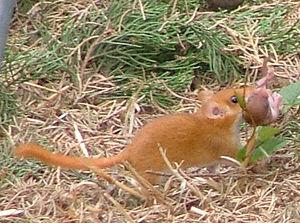
Le Muscardin est une espèce de micromammifères. Il est classé dans la famille des Gliridae. C'est un animal essentiellement nocturne qui hiberne durant près de 6 mois de l'automne au printemps. Son aire de répartition recouvre presque toute l'Europe, à l'exception des régions les plus nordiques et de la péninsule Ibérique.